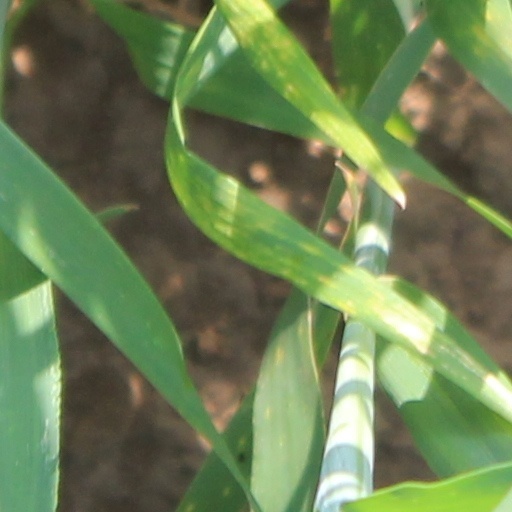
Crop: wheat